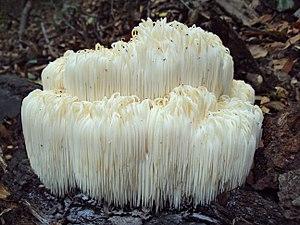
L'hydne hérisson est une espèce de champignons basidiomycètes de la famille des Hericiaceae. C'est un hydne, c'est-à-dire un champignon dont l'hyménium se présente sous la forme d'aiguillons. Ces derniers sont blancs, mous et pendants, et contrairement à d'autres espèces proches, ils ne sont pas réticulés. L'hydne hérisson est un parasite des feuillus qui est répandu dans tout l'hémisphère nord. C'est un champignon comestible quand il est jeune, qui possède des propriétés médicinales. Il est cultivé, surtout en Chine, depuis les années 1960.